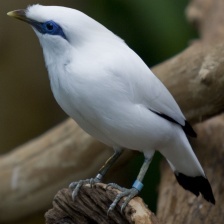
Species: BALI STARLING
Scientific name: LEUCOPSAR ROTHSCHILDI